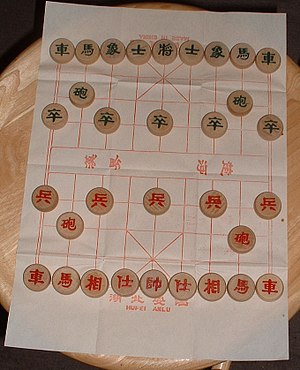
Xiangqi
Xiangqi
Xiangqi er et to-mands kinesisk strategisk brætspil, som ligner vestens skak, japanske shogi og ligner mest det koreanske spil janggi. Xiangqi og janggi kan spilles med det samme bræt og brikker - den største forskel er nok at xiangqi-brættet har en flod i midten, som elefant-brikken ikke kan krydse, mens janggi ikke har nogen flod.